Dexing railway station

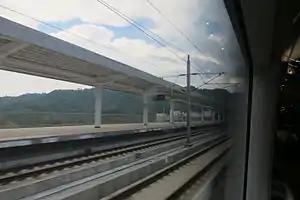

Dexing railway station is a railway station in Dexing, Shangrao, Jiangxi, China. It is an intermediate stop on the Hefei–Fuzhou high-speed railway. It opened with the line on 28 June 2015.